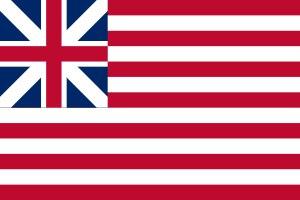
Le Grand Union Flag, aussi connu sous les noms de Congress flag, the First Navy Ensign, the Cambridge Flag, et the Continental Colors, est traditionnellement considéré comme le premier drapeau national des États-Unis. Il était constitué de 13 bandes rouges et blanches accompagnées du drapeau britannique de l'époque sur le canton.
Washington Crossing the Delaware est une toile de 1851 du peintre américain d'origine allemande Emanuel Leutze.
Le drapeau des États-Unis, surnommé Stars and Stripes, The Star-Spangled Banner ou encore Old Glory, est le drapeau national et le pavillon national des États-Unis. Il se compose de treize bandes horizontales rouges et blanches d’égale largeur disposées alternativement, et d’un canton supérieur de couleur bleue parsemé de cinquante petites étoiles blanches à cinq pointes arrangées selon neuf rangées horizontales.